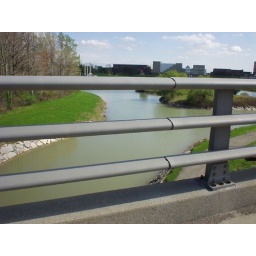
On bike path adjacent to the Audubon parkway, over Ellicott Creek bridge